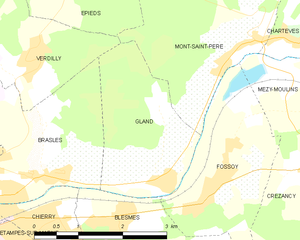
Carte des communes françaises: Gland